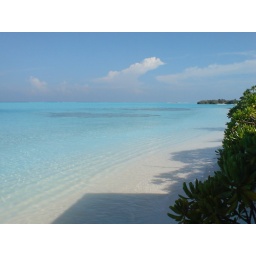
beautiful beach graced by crystal clear water